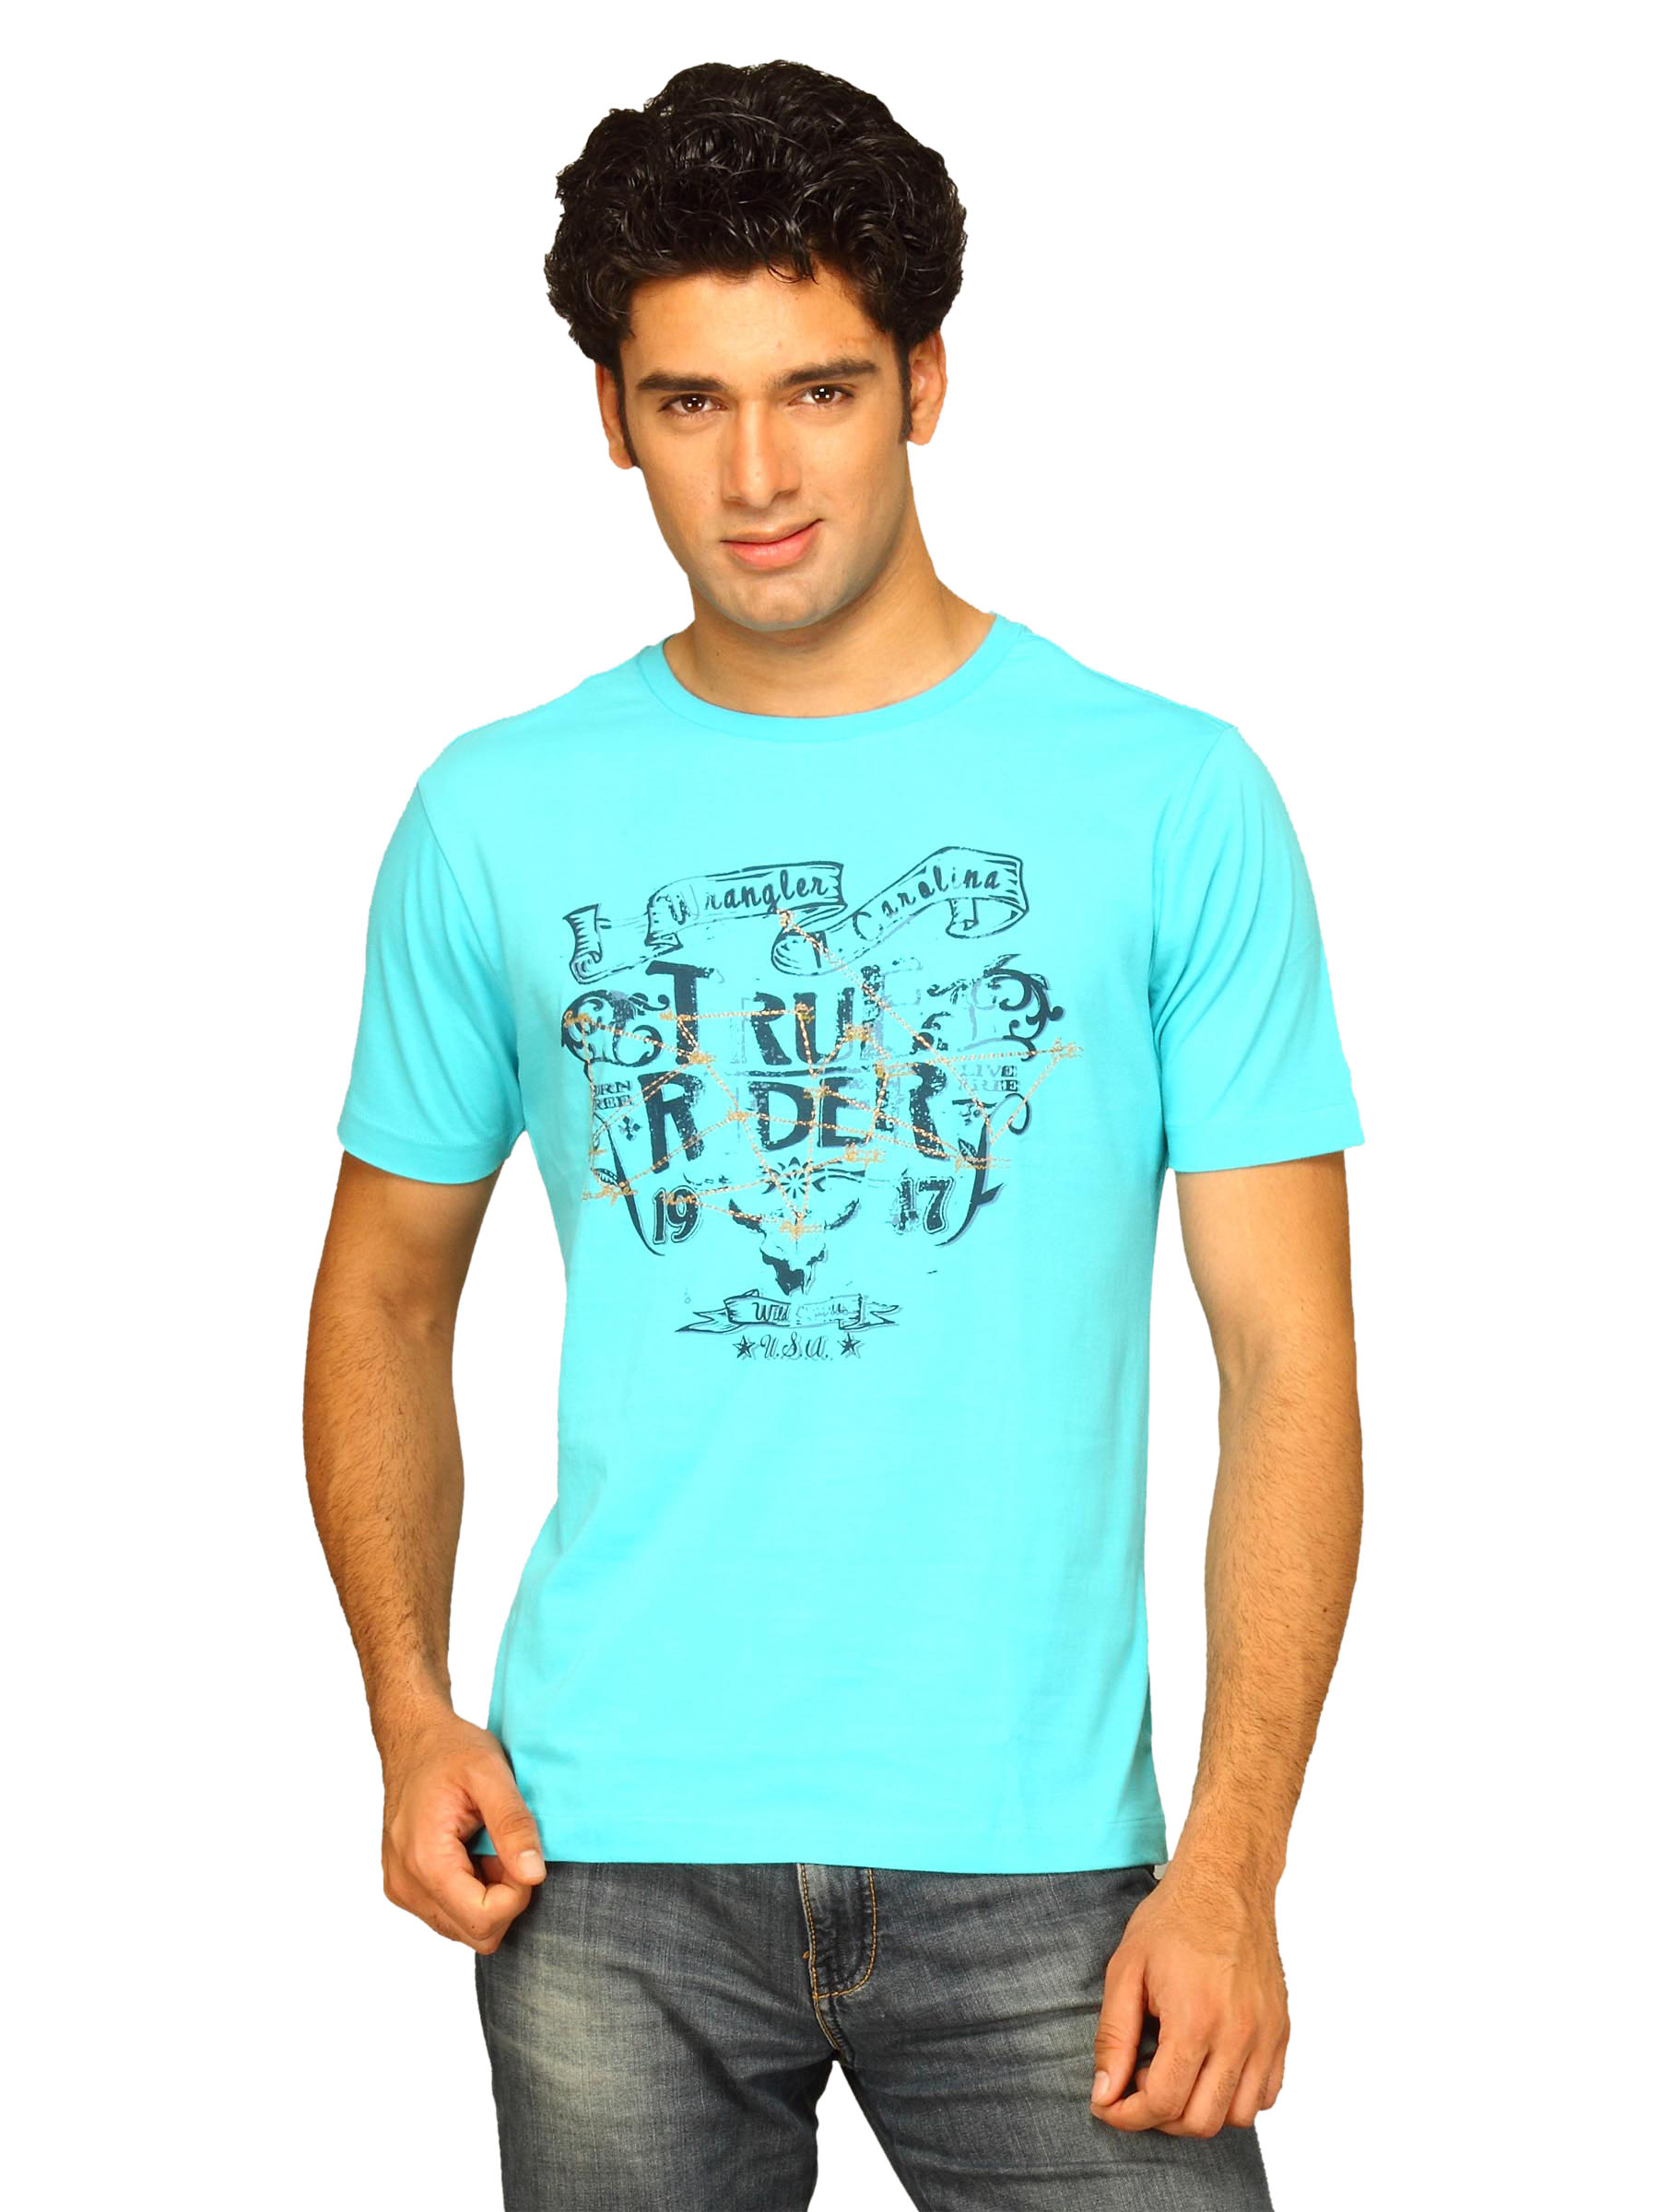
Wrangler Men's True Rider Turquoise T-shirt
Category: Apparel / Topwear / Tshirts
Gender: Men
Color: Blue
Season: Summer 2011
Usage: Casual